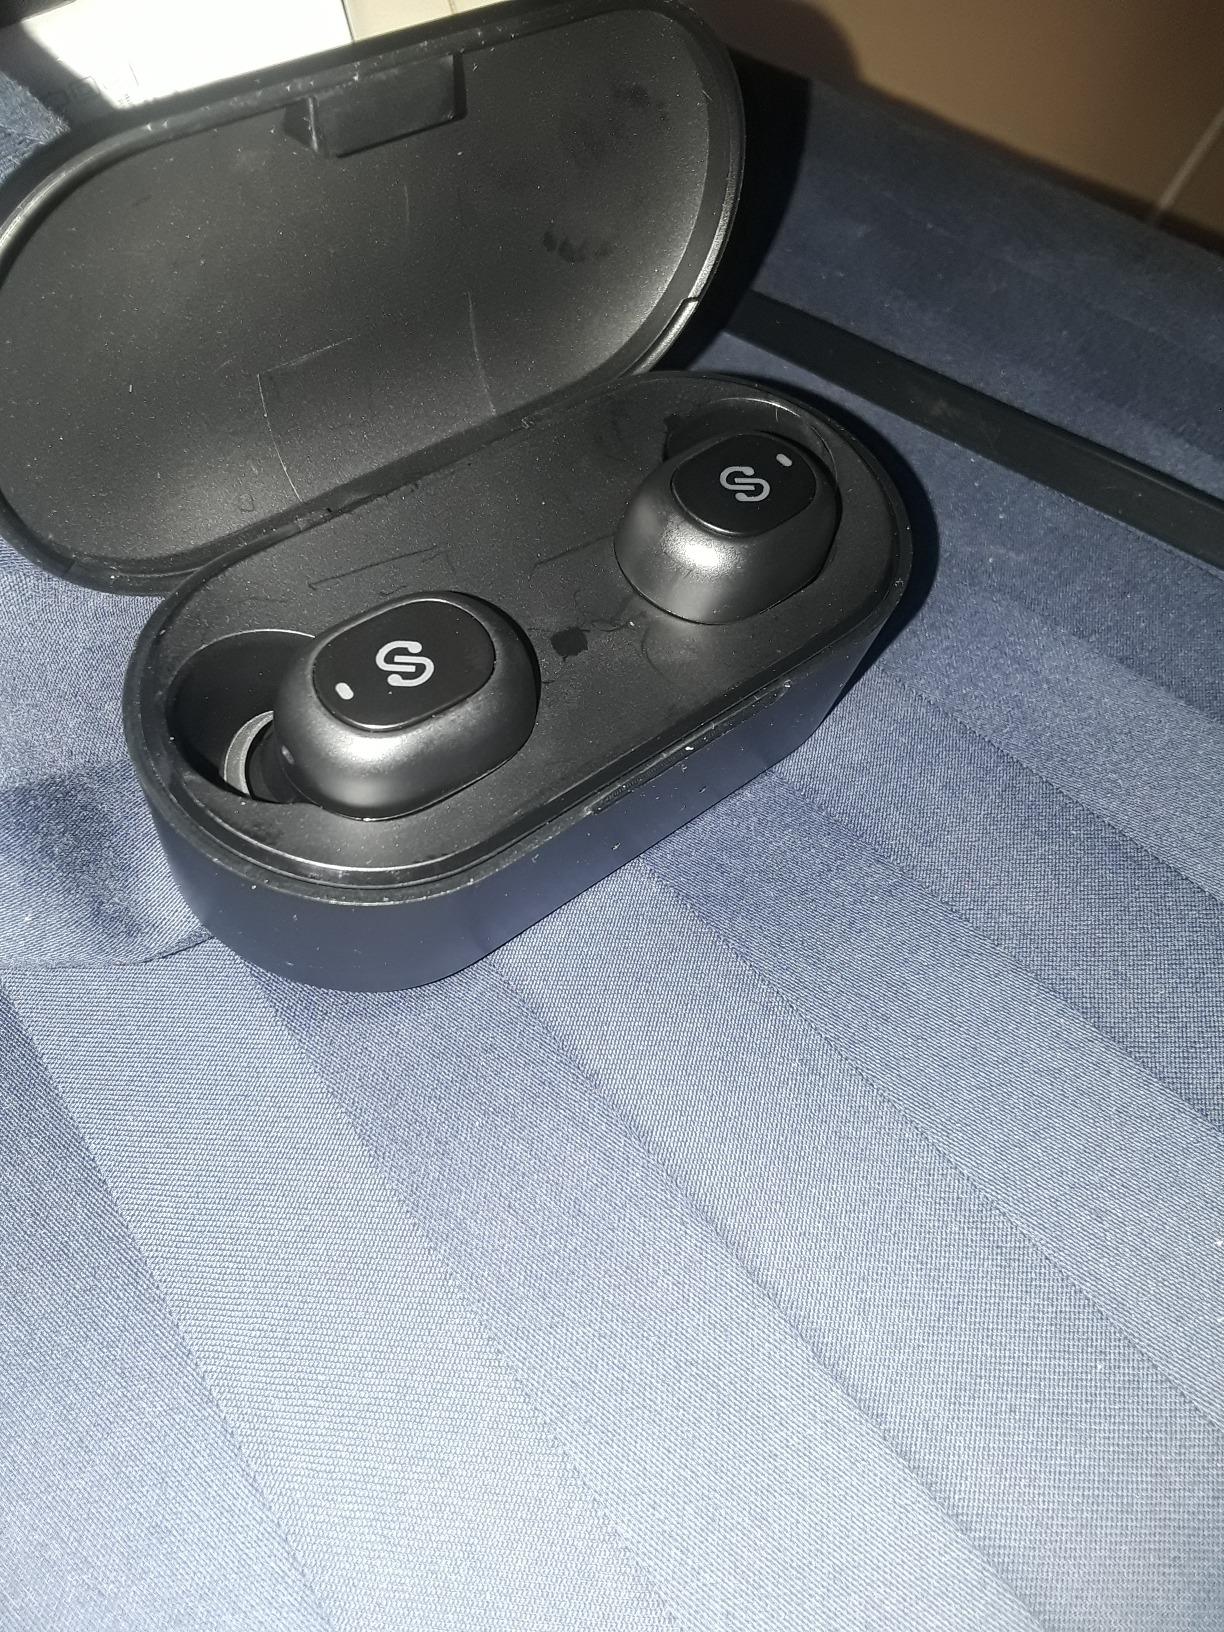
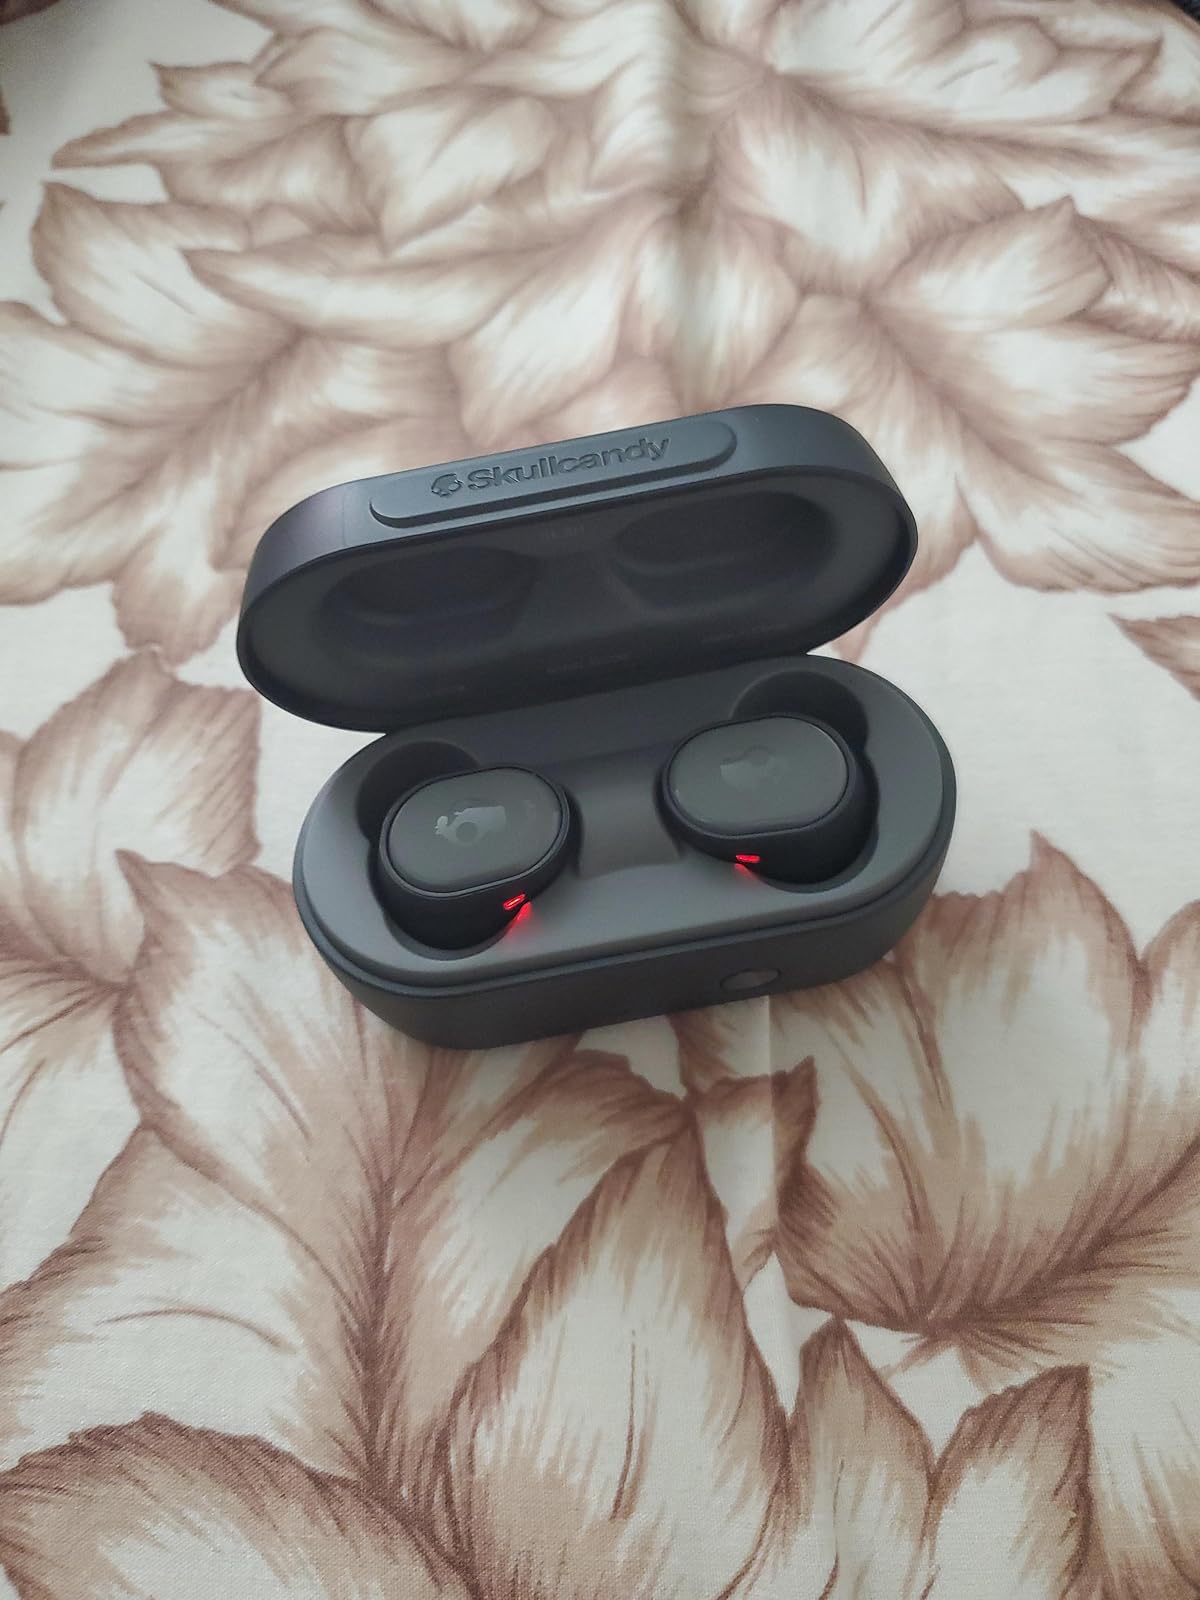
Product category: earbuds
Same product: no